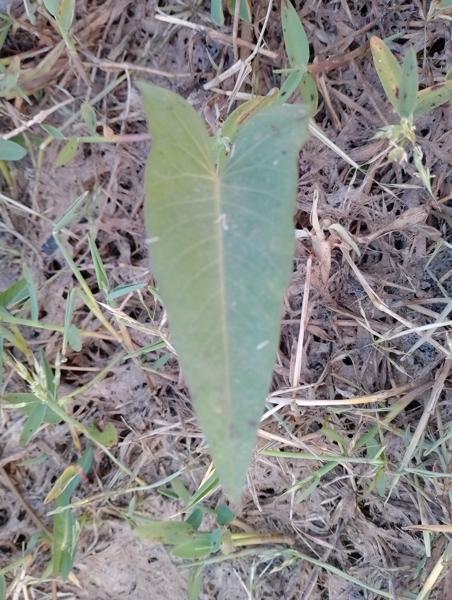
Weed species: Ipomoea aquatic